Thomas L. Ridge

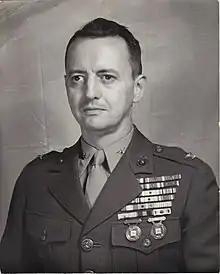

Thomas Lee Ridge (February 14, 1915 – September 13, 1999) was a United States Marine Corps officer who was wounded in Okinawa during World War II in 1945. He received the Silver Star for heroic conduct in the Korean War during street fighting in Seoul, Korea and the Legion of Merit with Combat "V" for his role in the defense of Hagaru-ri and the evacuation from the Chosin Reservoir area. He served as an attache to Colombia and Ecuador. After retiring from the Marine Corps in the rank of colonel in 1964, he worked as a Department of Defense civilian for 14 years.